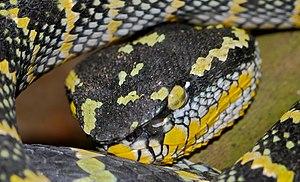
Tropidolaemus wagleri, ou la vipère des temples, est une espèce de serpents de la famille des Viperidae.